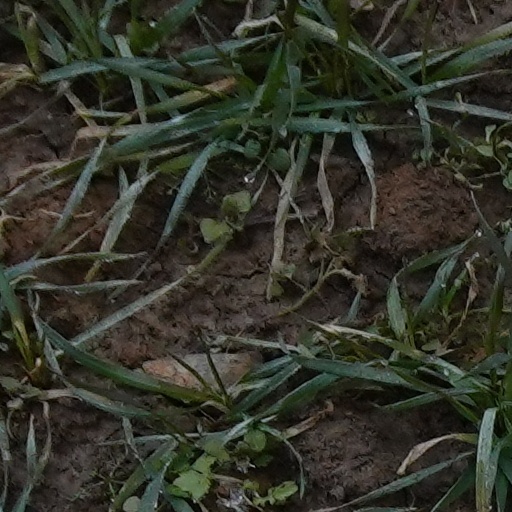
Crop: wheat